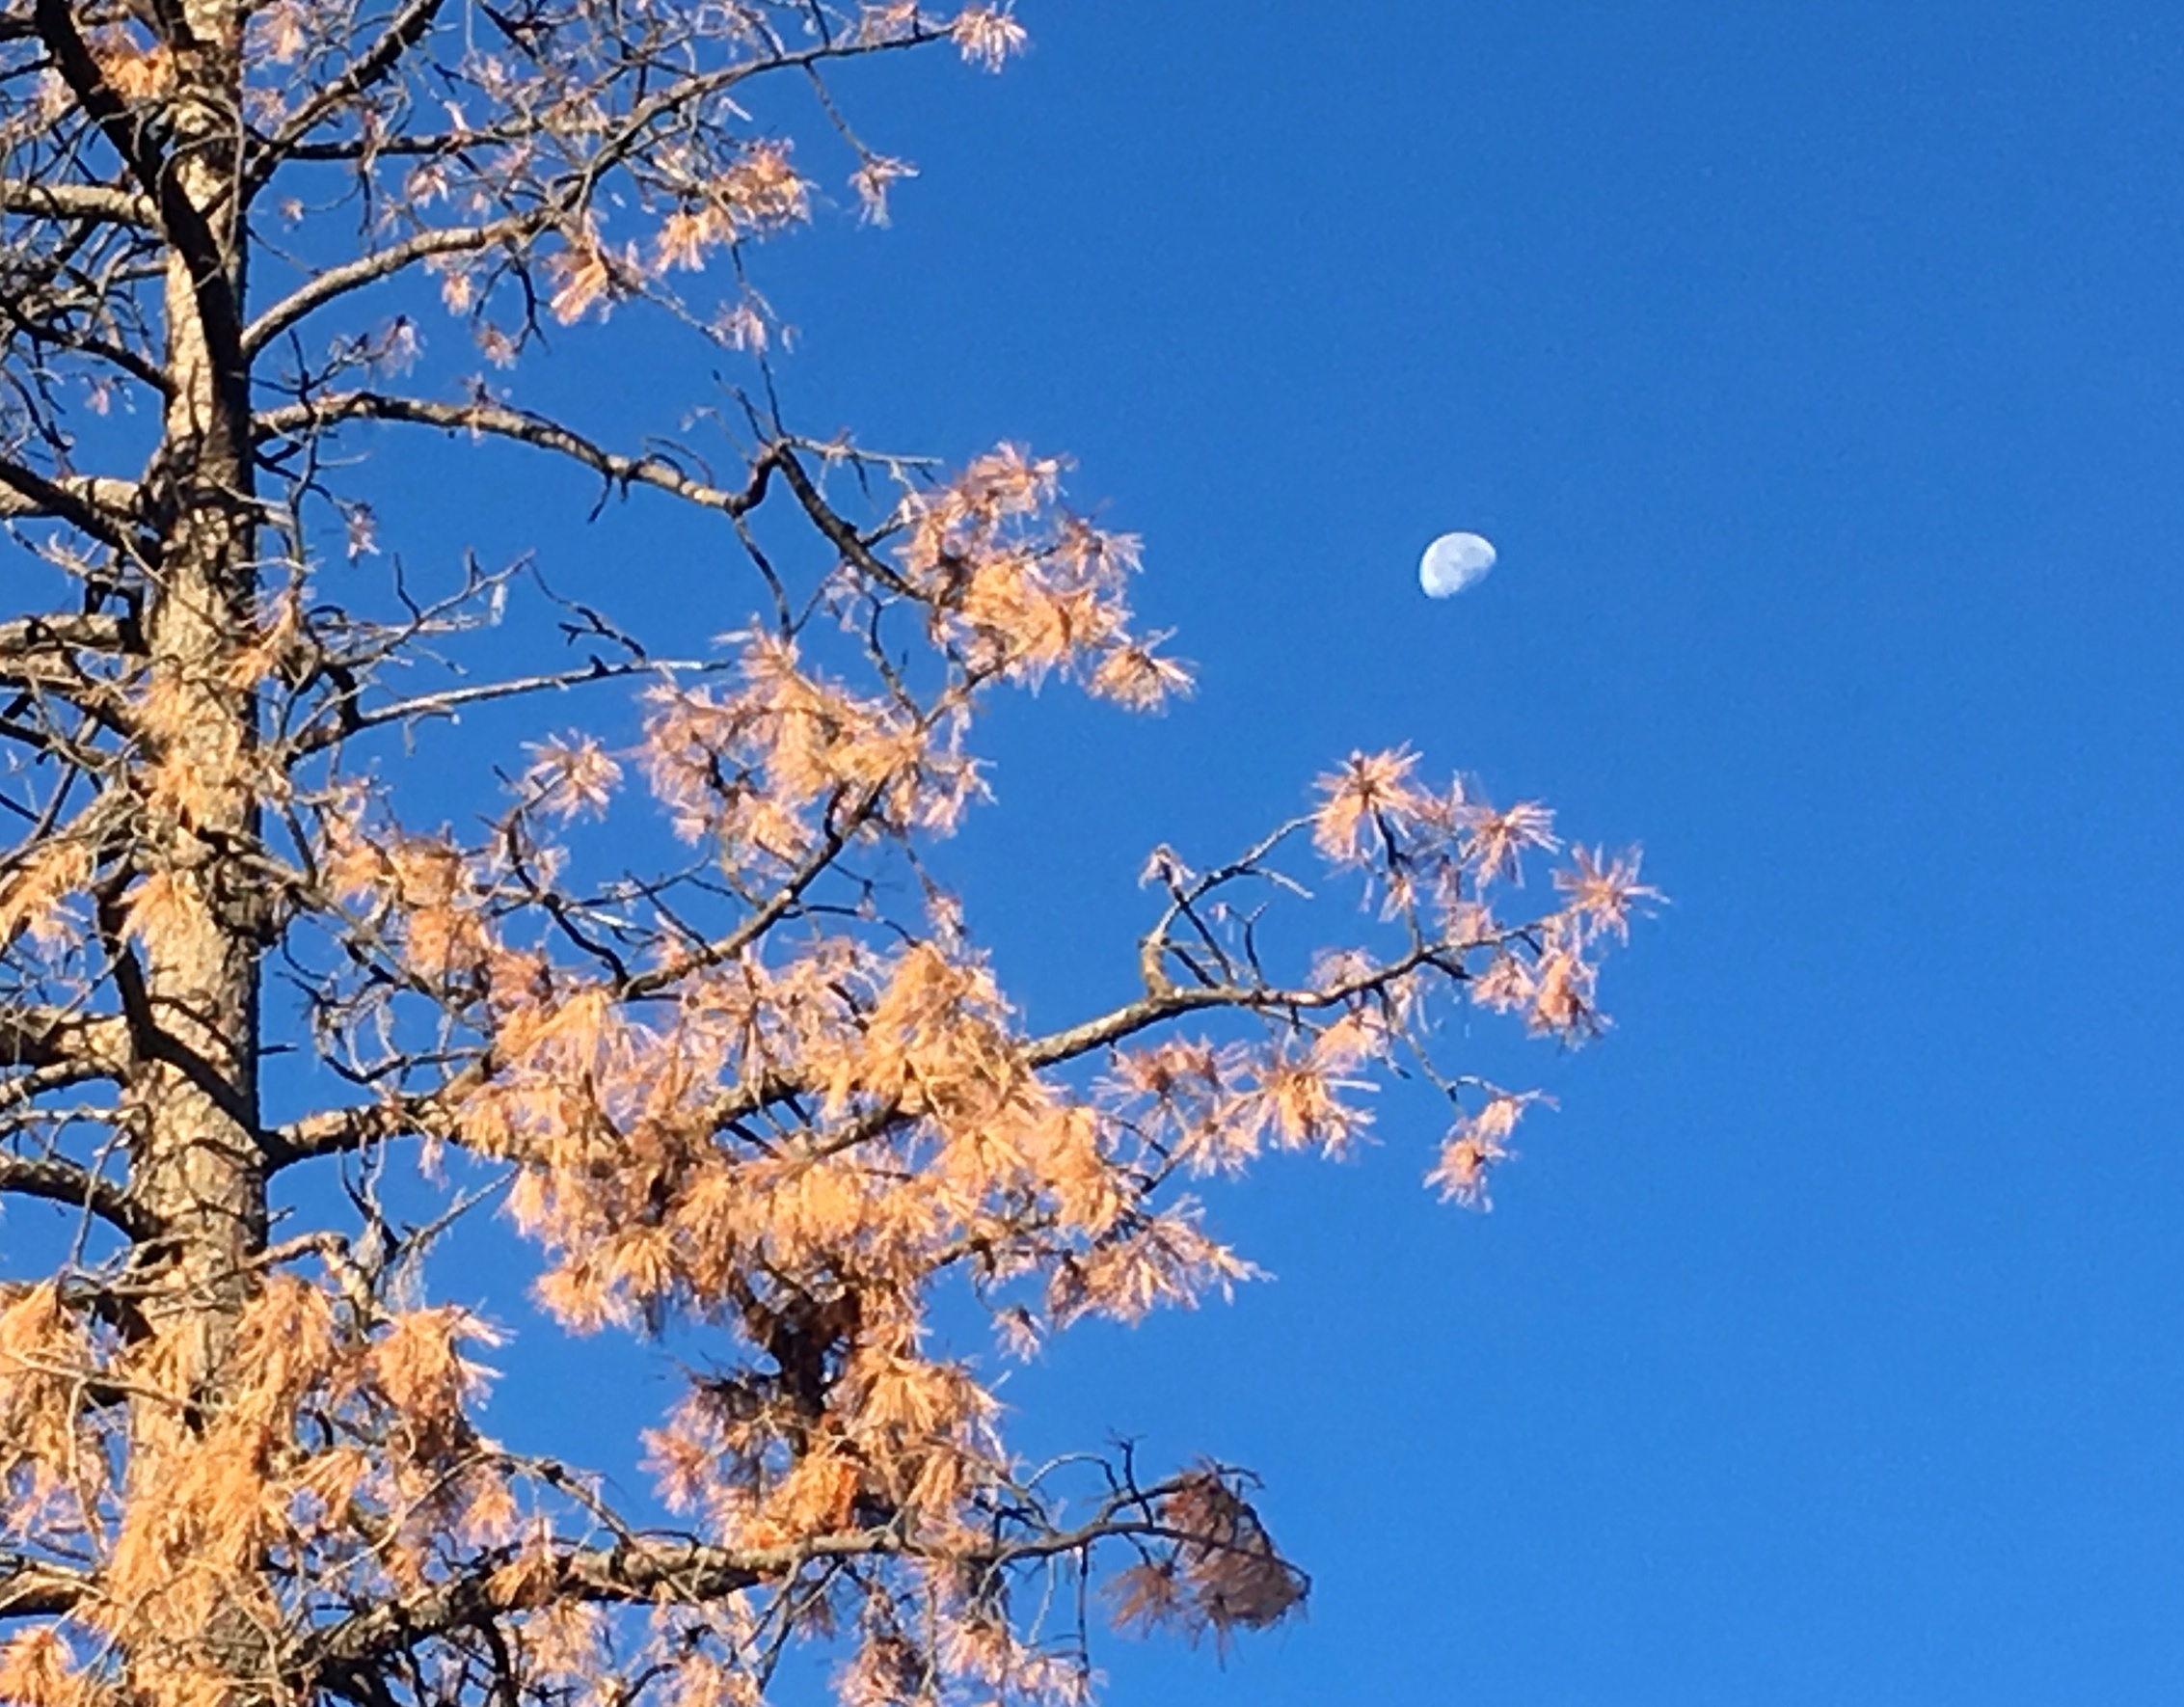
tree, branch, blossom, plant, sky, sunlight, flower, frost, spring, moon, season, cherry blossom, woody plant